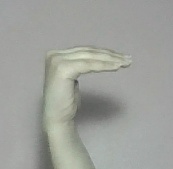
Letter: haa